Latvian National Armed Forces

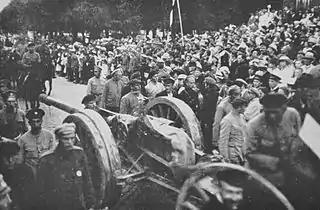
The North Latvian Brigade in mid-1919

The Latvian armed forces were first formed soon after the new state was proclaimed in November 1918 after World War I, with the official founding of the on 10 July 1919, when the and , which were loyal to the Latvian Provisional Government, were merged. Seasoned general Dāvids Sīmansons was appointed as the first Commander-in-Chief. At the end of the Latvian War of Independence, the Latvian Army consisted of 69,232 men.